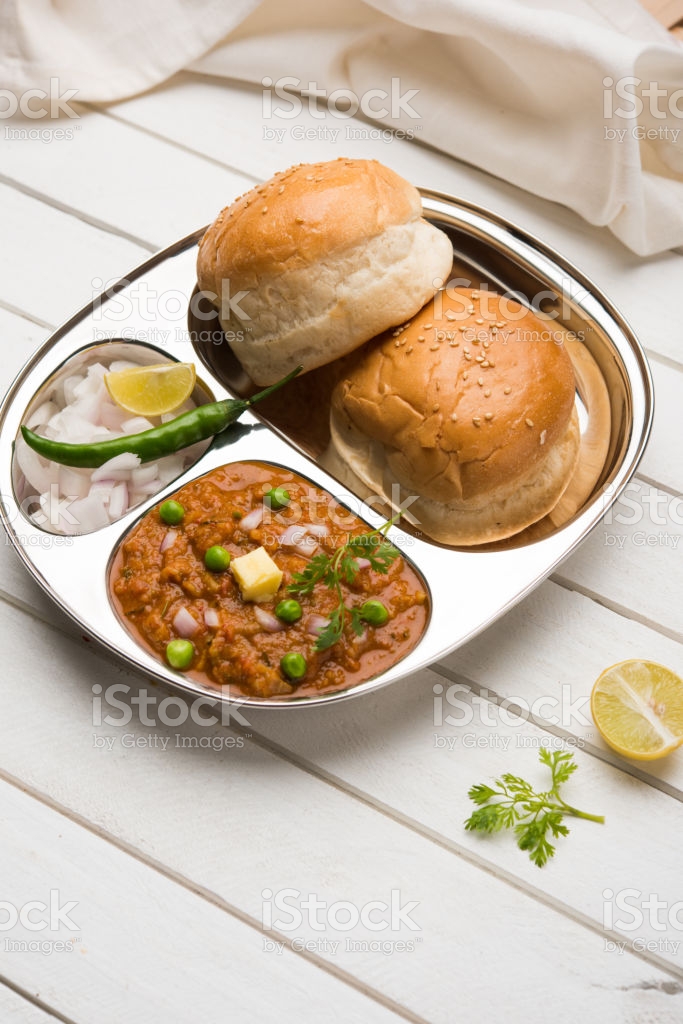
Dish: pav_bhaji